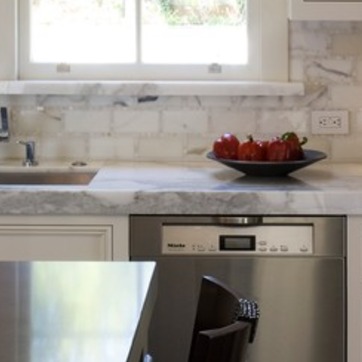
Material: polishedstone